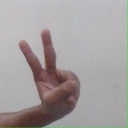
अक्षर: ऐ